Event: Nepal Earthquake
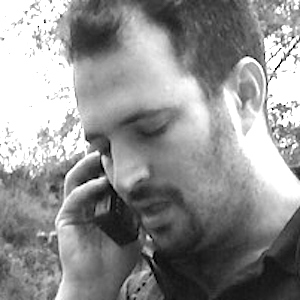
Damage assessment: no_damage